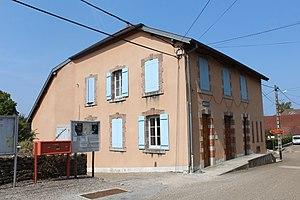
Mairie des Arsures.